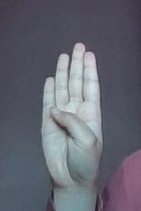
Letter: kaaf